Shakespeare authorship question

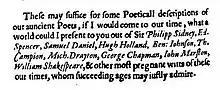
William Camden defended Shakespeare's right to bear heraldic arms about the same time he listed him as one of the great poets of his time.

In the rigid social structure of Elizabethan England, William Shakespeare was entitled to use the honorific "gentleman" after his father's death in 1601, since his father was granted a coat of arms in 1596. This honorific was conventionally designated by the title "Master" or its abbreviations "Mr." or "M." prefixed to the name (though it was often used by principal citizens and to imply respect to men of stature in the community without designating exact social status). The title was included in many contemporary references to Shakespeare, including official and literary records, and identifies William Shakespeare of Stratford as the same William Shakespeare designated as the author. Examples from Shakespeare's lifetime include two official stationers' entries. One is dated 23 August 1600 and entered by Andrew Wise and William Aspley: